DJ Craze

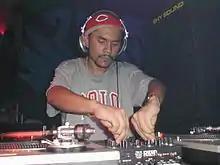
DJ Craze in 2002

DJ Craze (born Arist Delgado; November 19, 1977) is a Nicaraguan American DJ and record producer who plays hip hop, Miami bass, trap, breaks, dubstep, drum and bass, and practices turntablism. He was, until 2020, the only solo DJ in history to win the DMC World DJ Championships trophy three times consecutively (1998–2000).